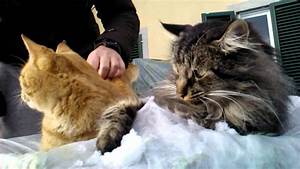
Label: cat